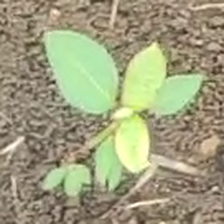
Weed species: Moti_dudhi(Euphorbia_geneculata_L)